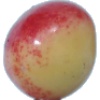
Label: cherry_rainier